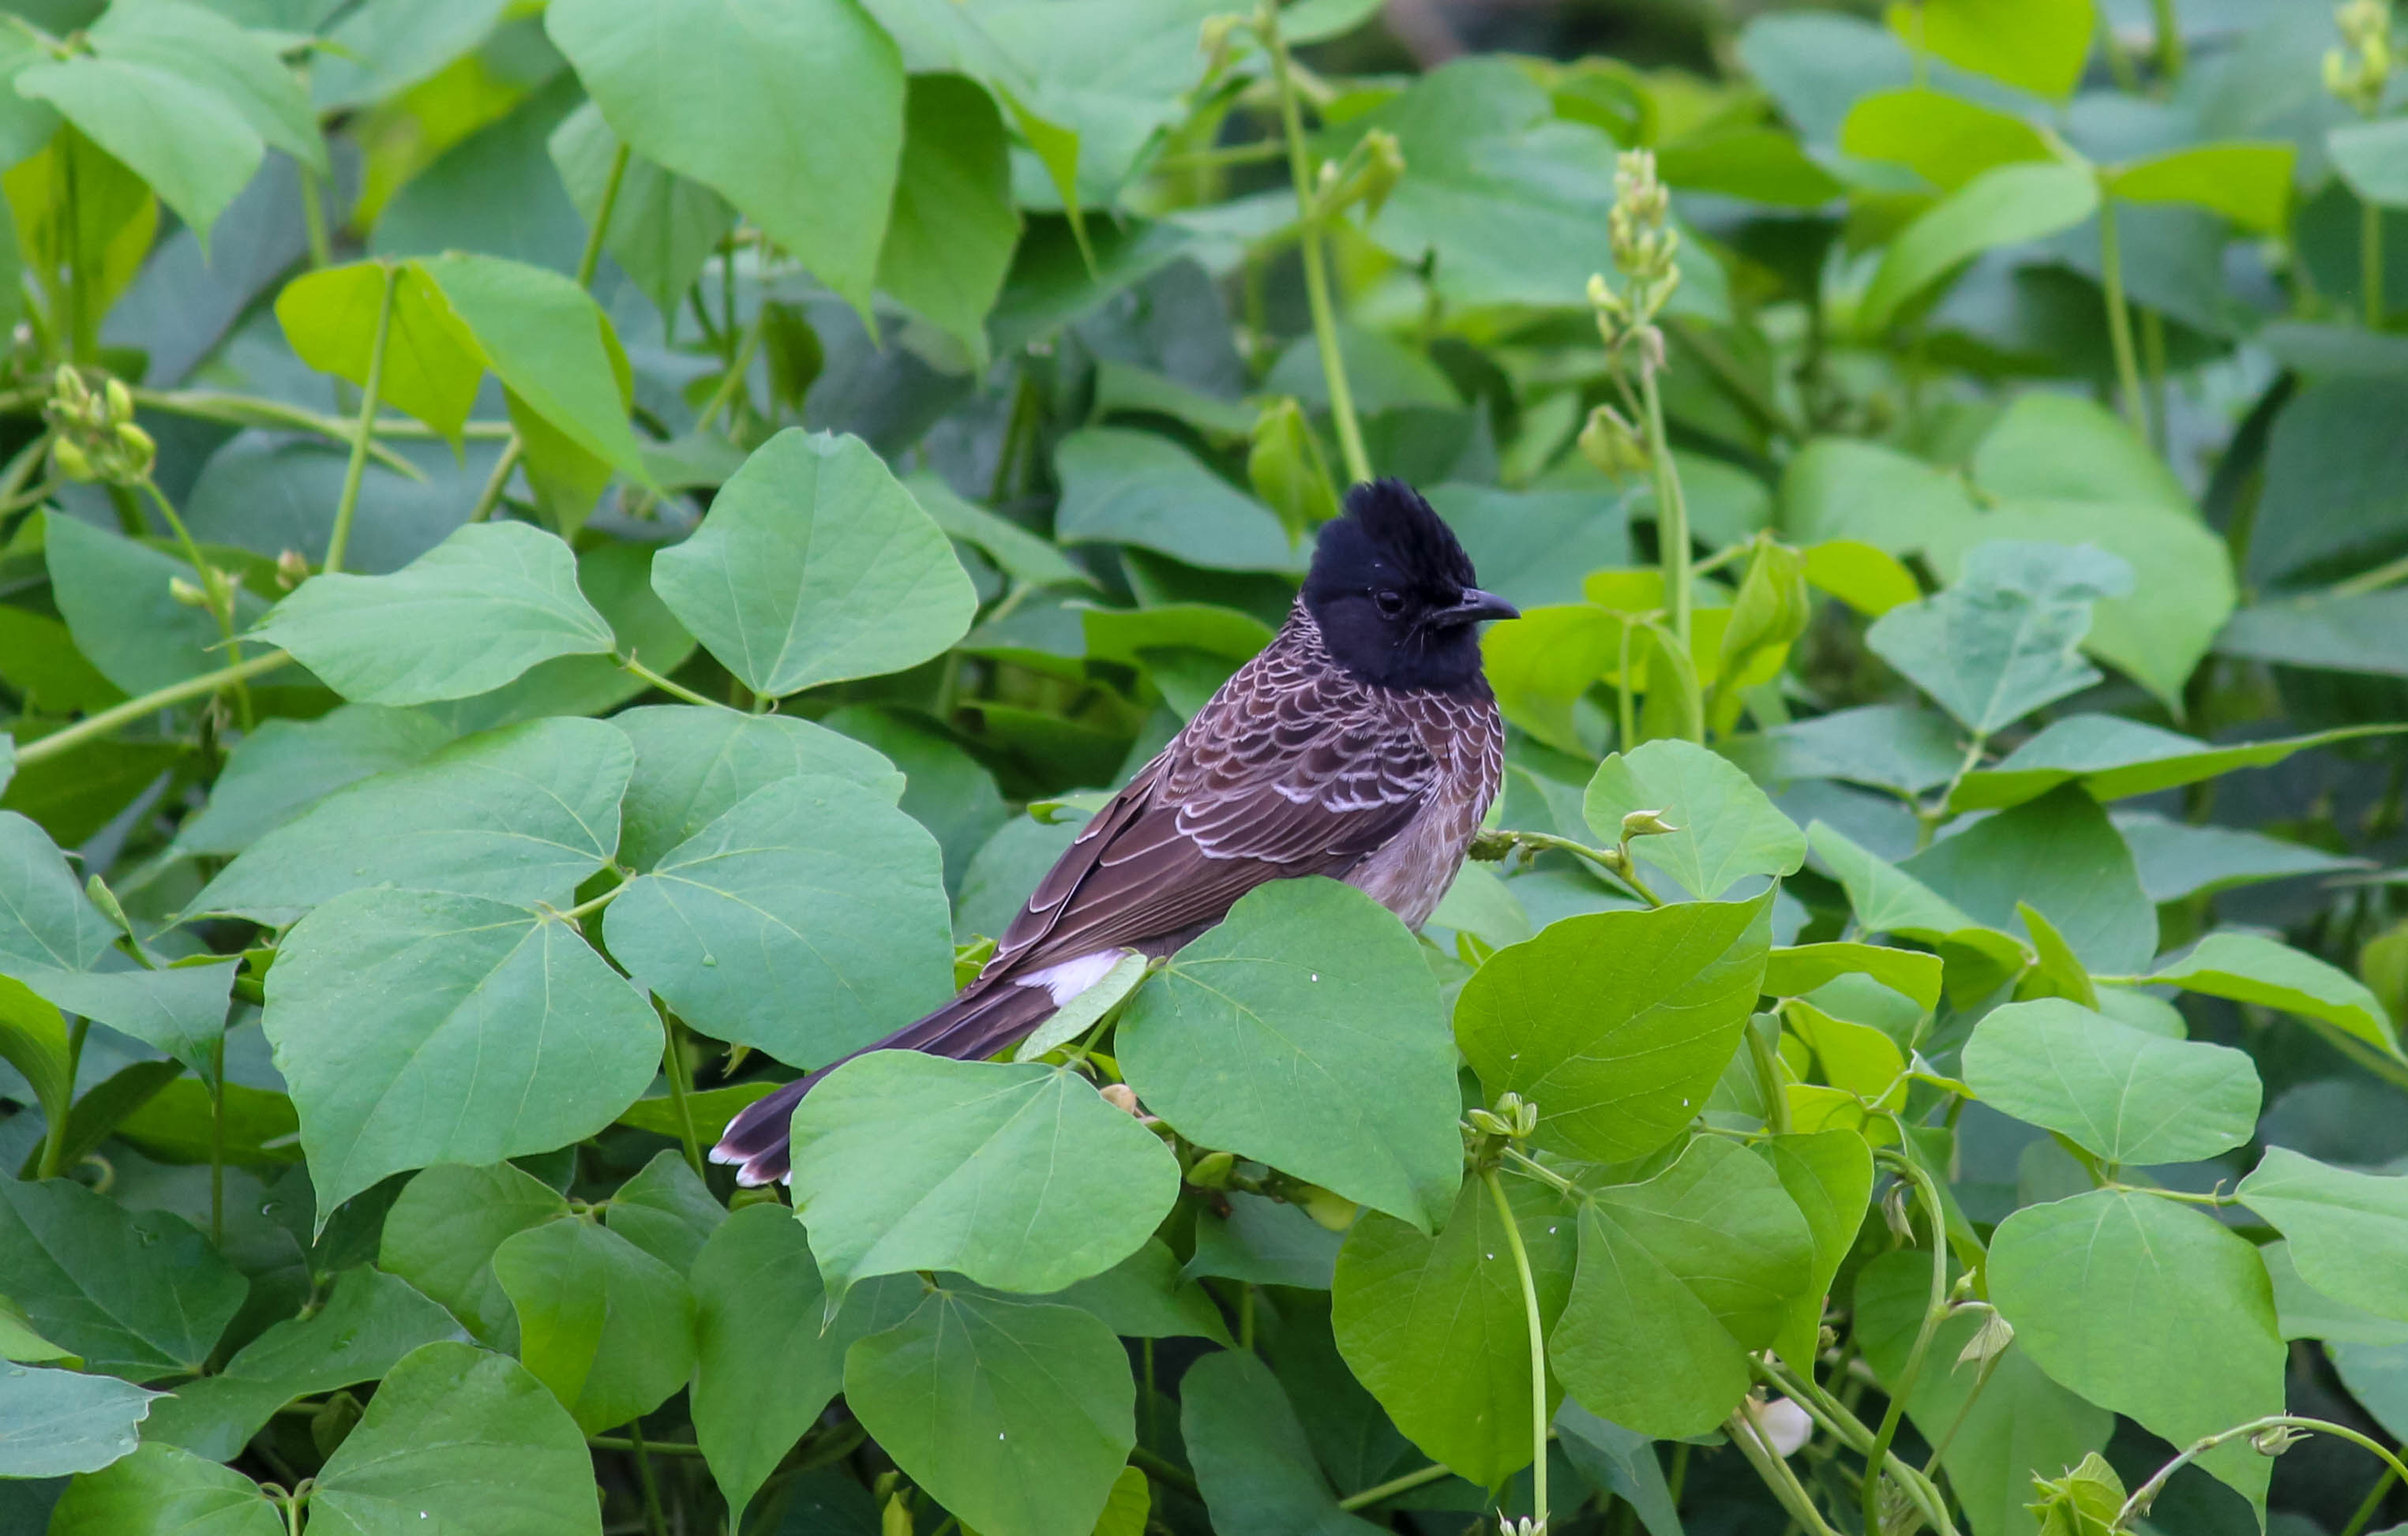
bird, fauna, ecosystem, flora, leaf, beak, wildlife, organism, plant